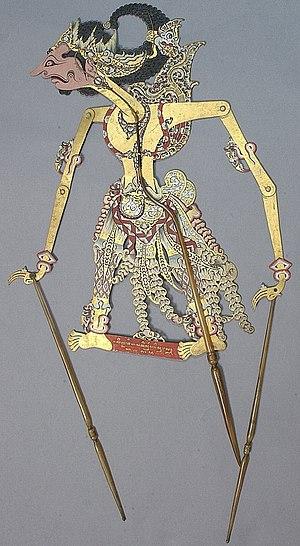
Kichaka, nom sanskrit transcrit कीचक en devanagari et Kīcaka en IAST, parfois également transcrit Kîtchaka ou Kîchaka, désigne un personnage secondaire apparaissant dans le Livre de Virata, le quatrième chant du Mahabharata attribué à Vyasa.